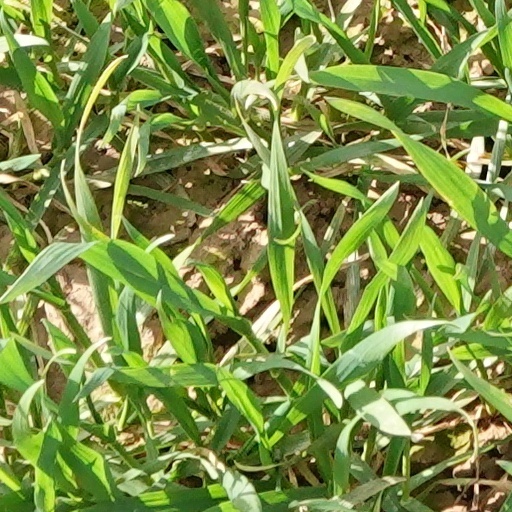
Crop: wheat